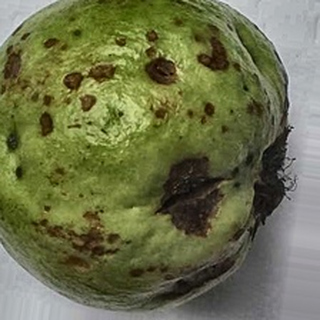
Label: guava_anthracnose